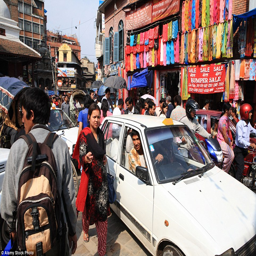
peak hour in one of streets .